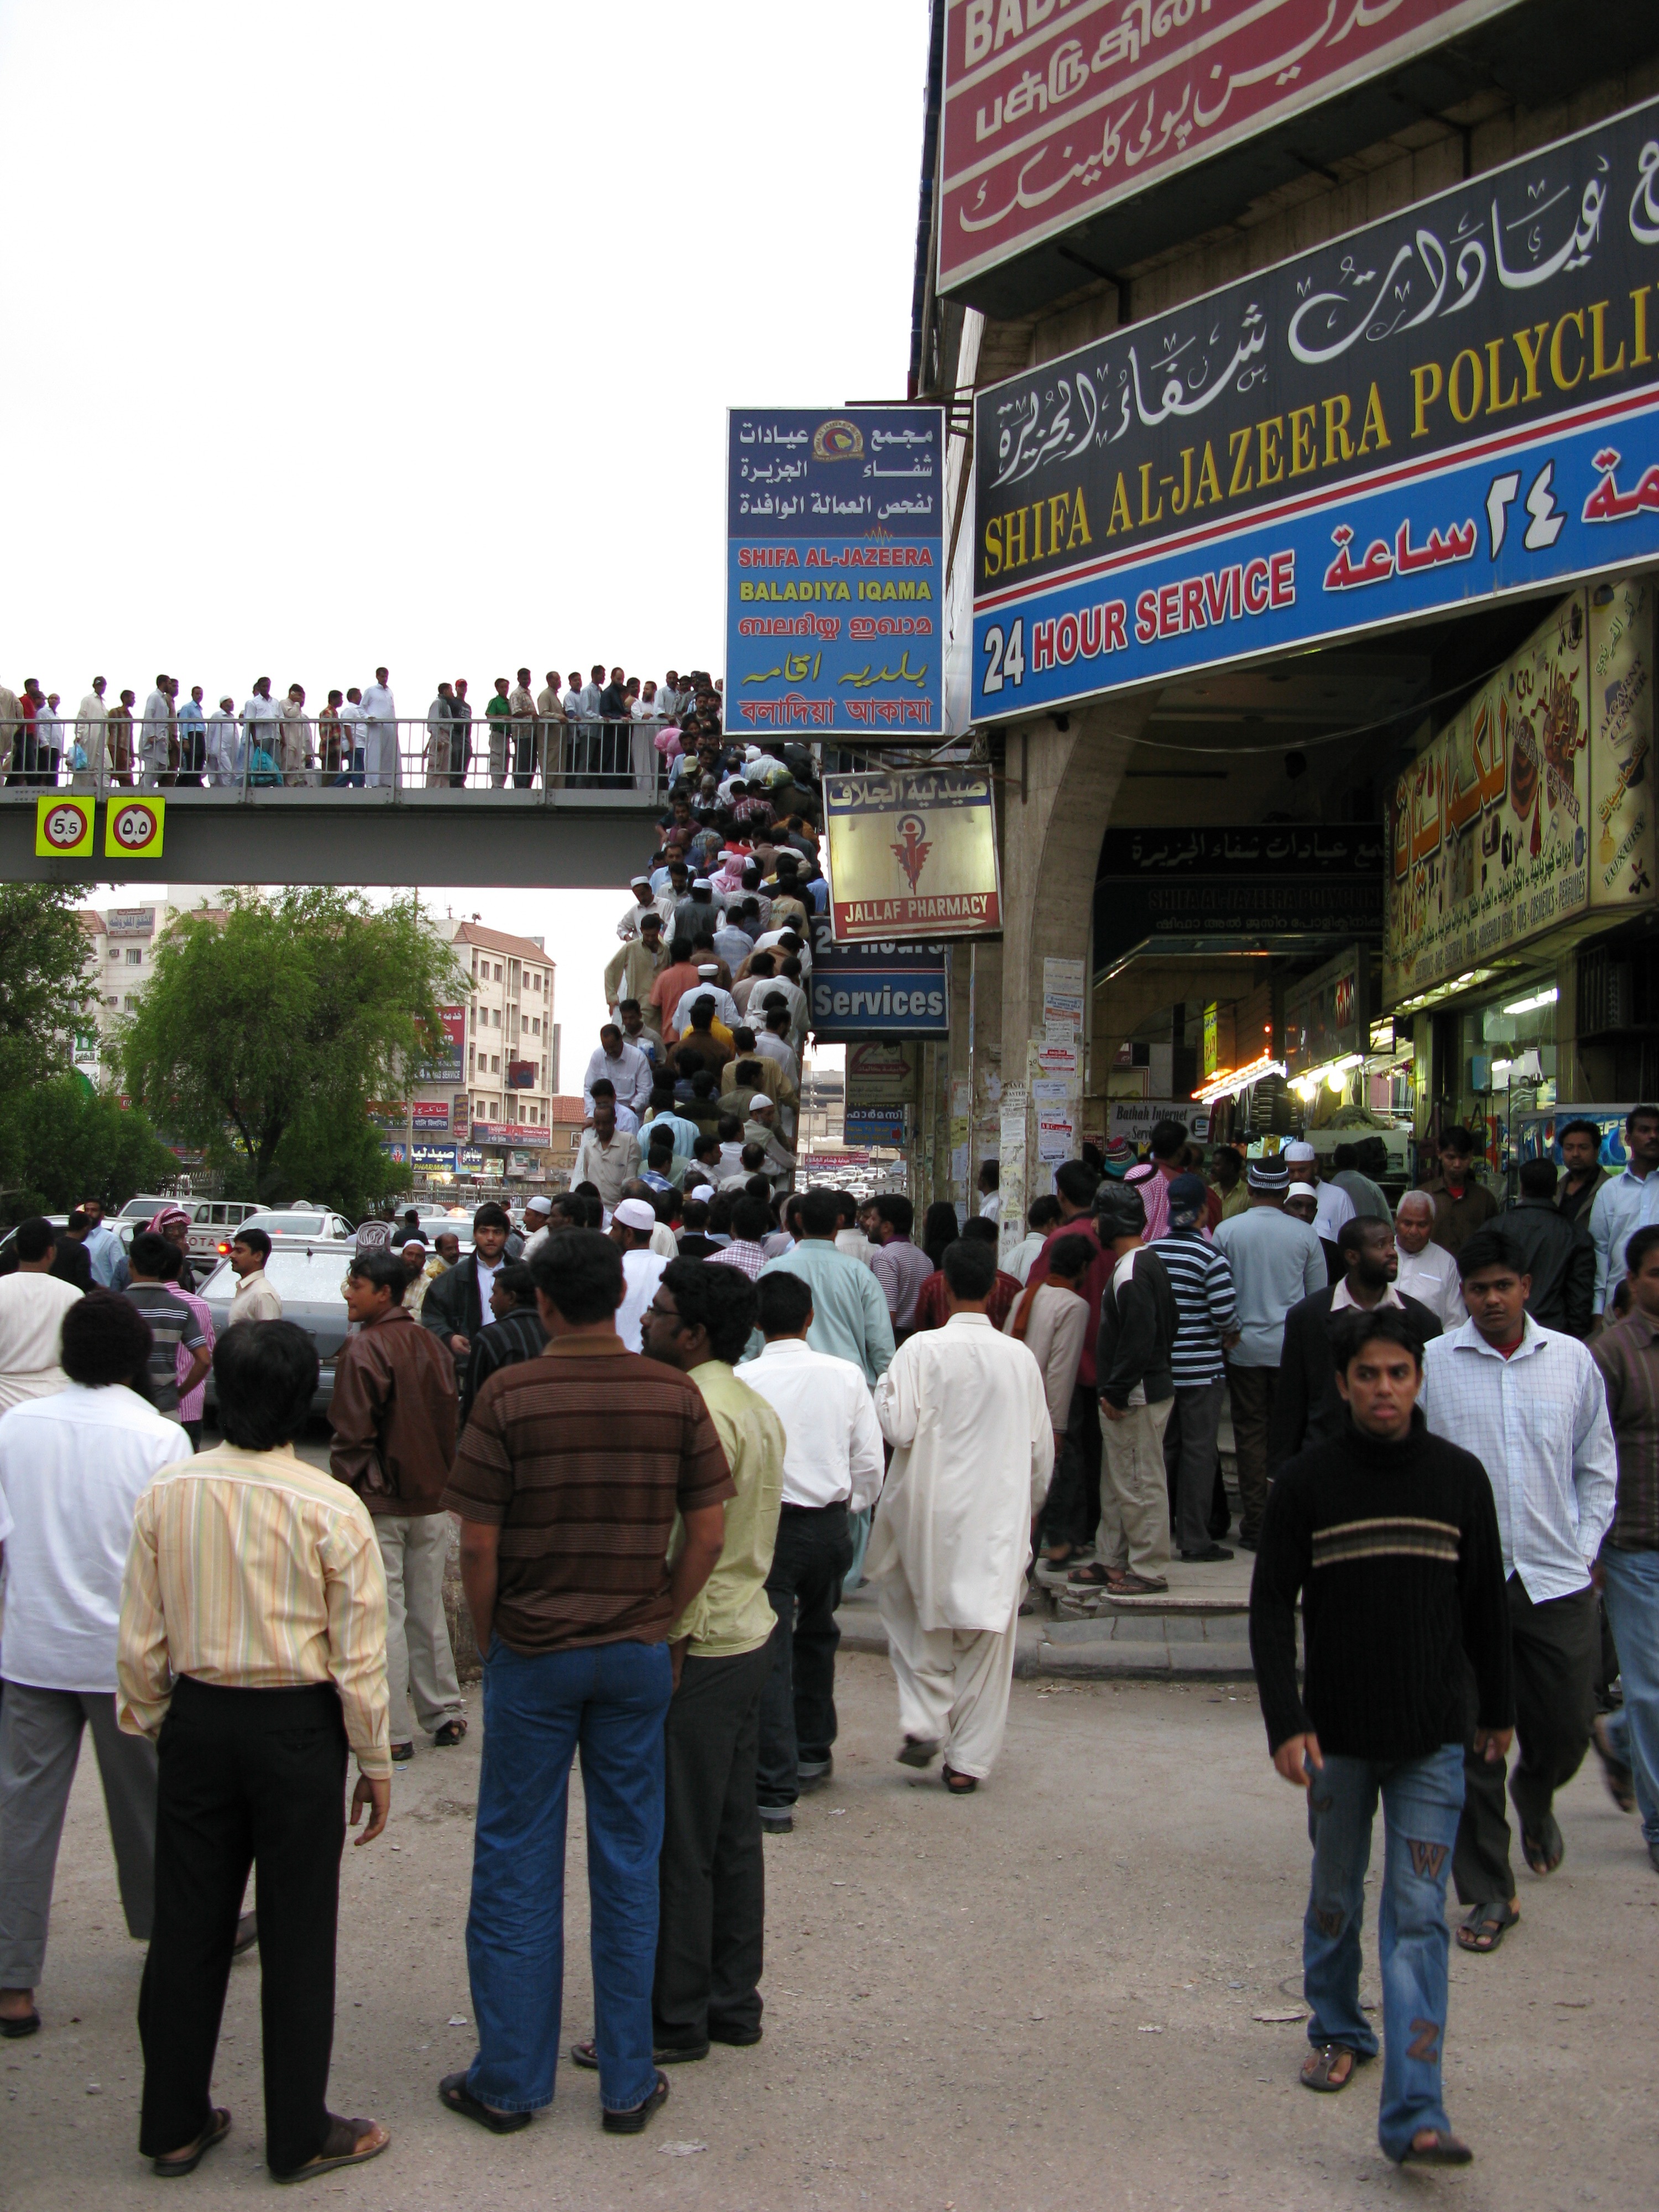
pedestrian, people, city, crowd, tourism, demonstration, riad, saudi arabia